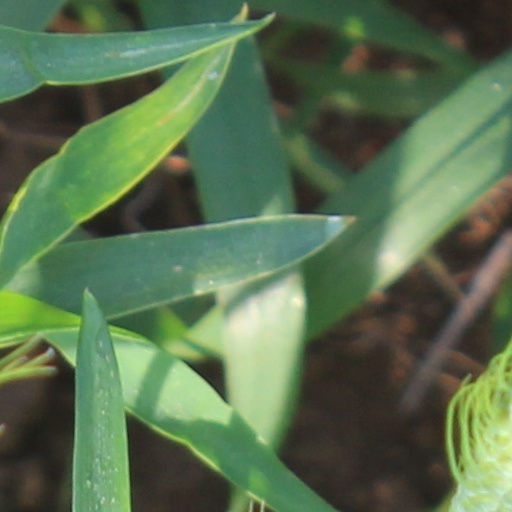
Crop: wheat